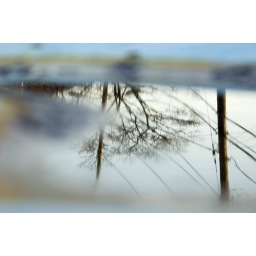
Reflection from a pool of rainwater in the dented roof of an old blue VW beetle.